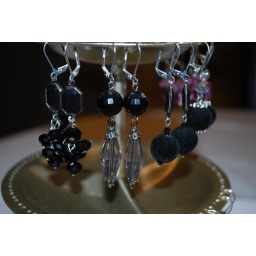
A selection of earrings in black crystal, velvet with silver